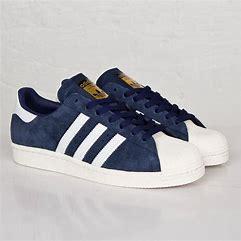
Brand: Adidas
Model: Superstar 80S